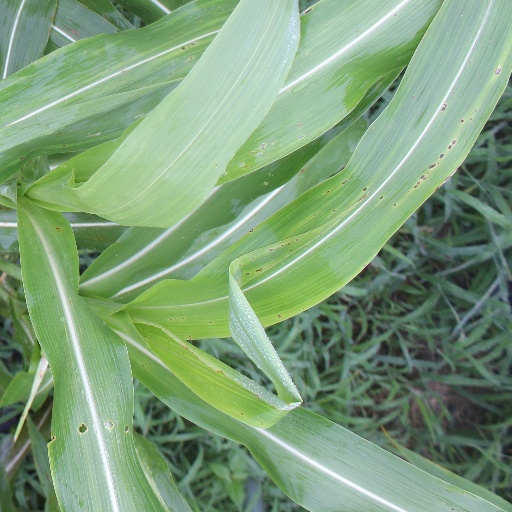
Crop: sorghum